Luis Miguel Landa

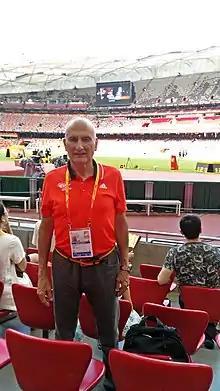

Luis Miguel Landa (born 18 Juny 1942 in Valladolid, Spain) is a Spanish athlete and coach. As a coach, he has held positions in the Spanish Ski and Athletics Federations. He has also coached Olympic and international athletes, with many of his athletes becoming Spanish national champions. In 1999, Spanish journalist José María García said he is the "father of modern Spanish Marathon".